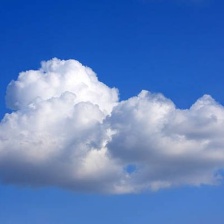
Cloud type: Cumulus